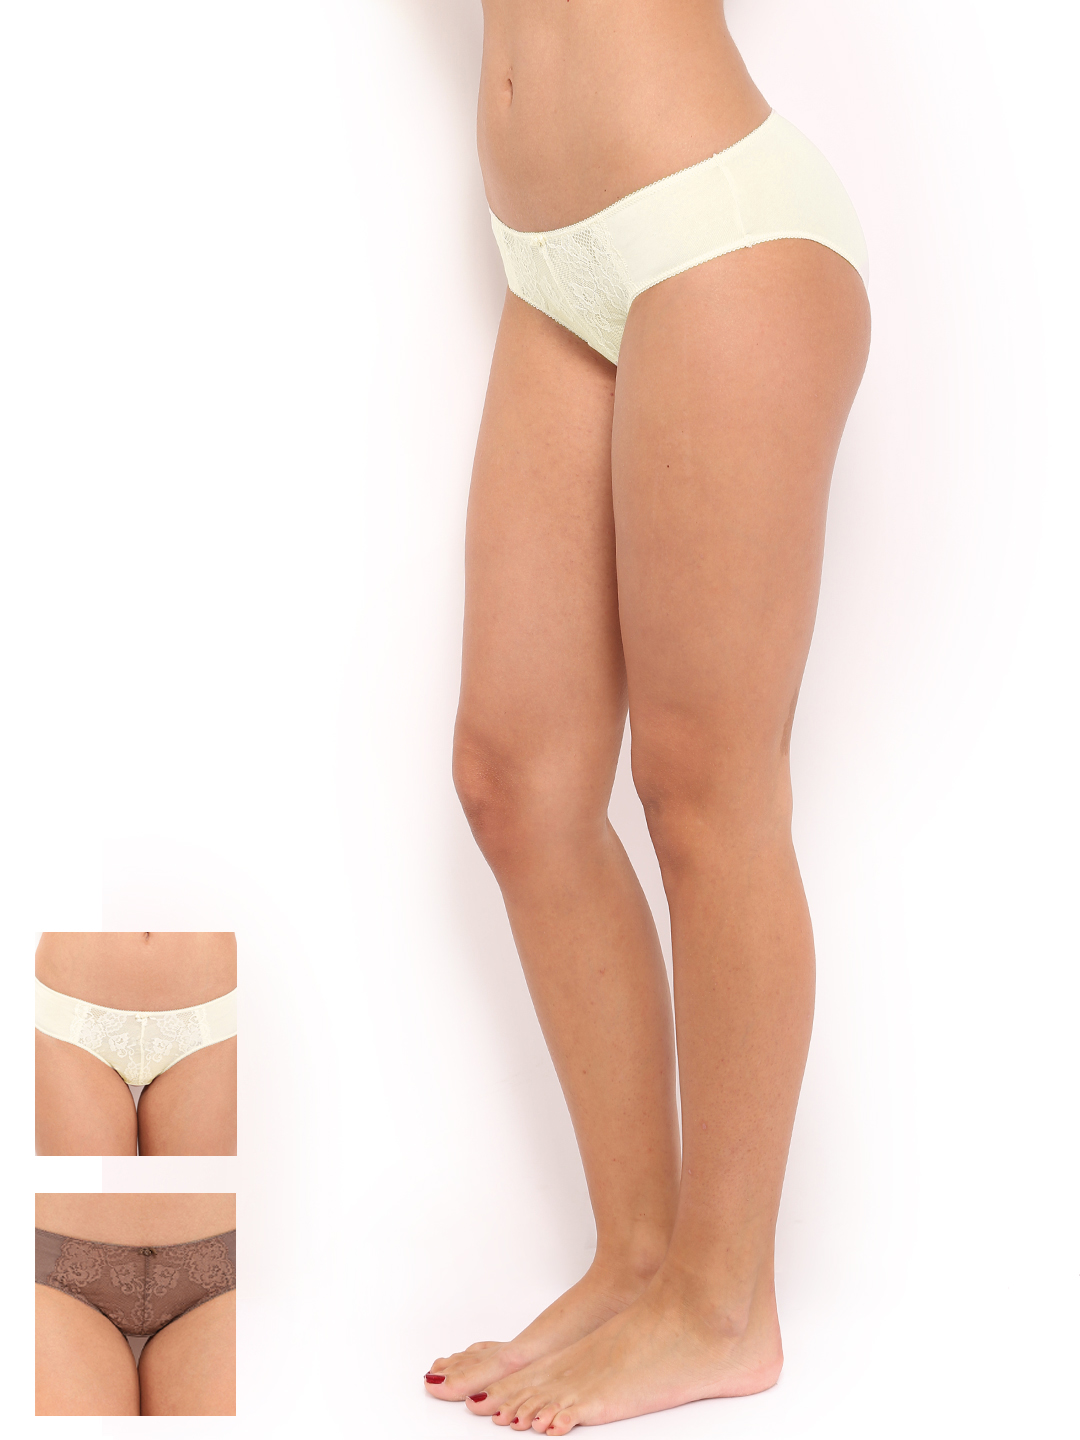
Amante Women Pack of 2 Bikini Briefs PFFL03
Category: Apparel / Innerwear / Briefs
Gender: Women
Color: White
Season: Summer 2018
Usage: Casual